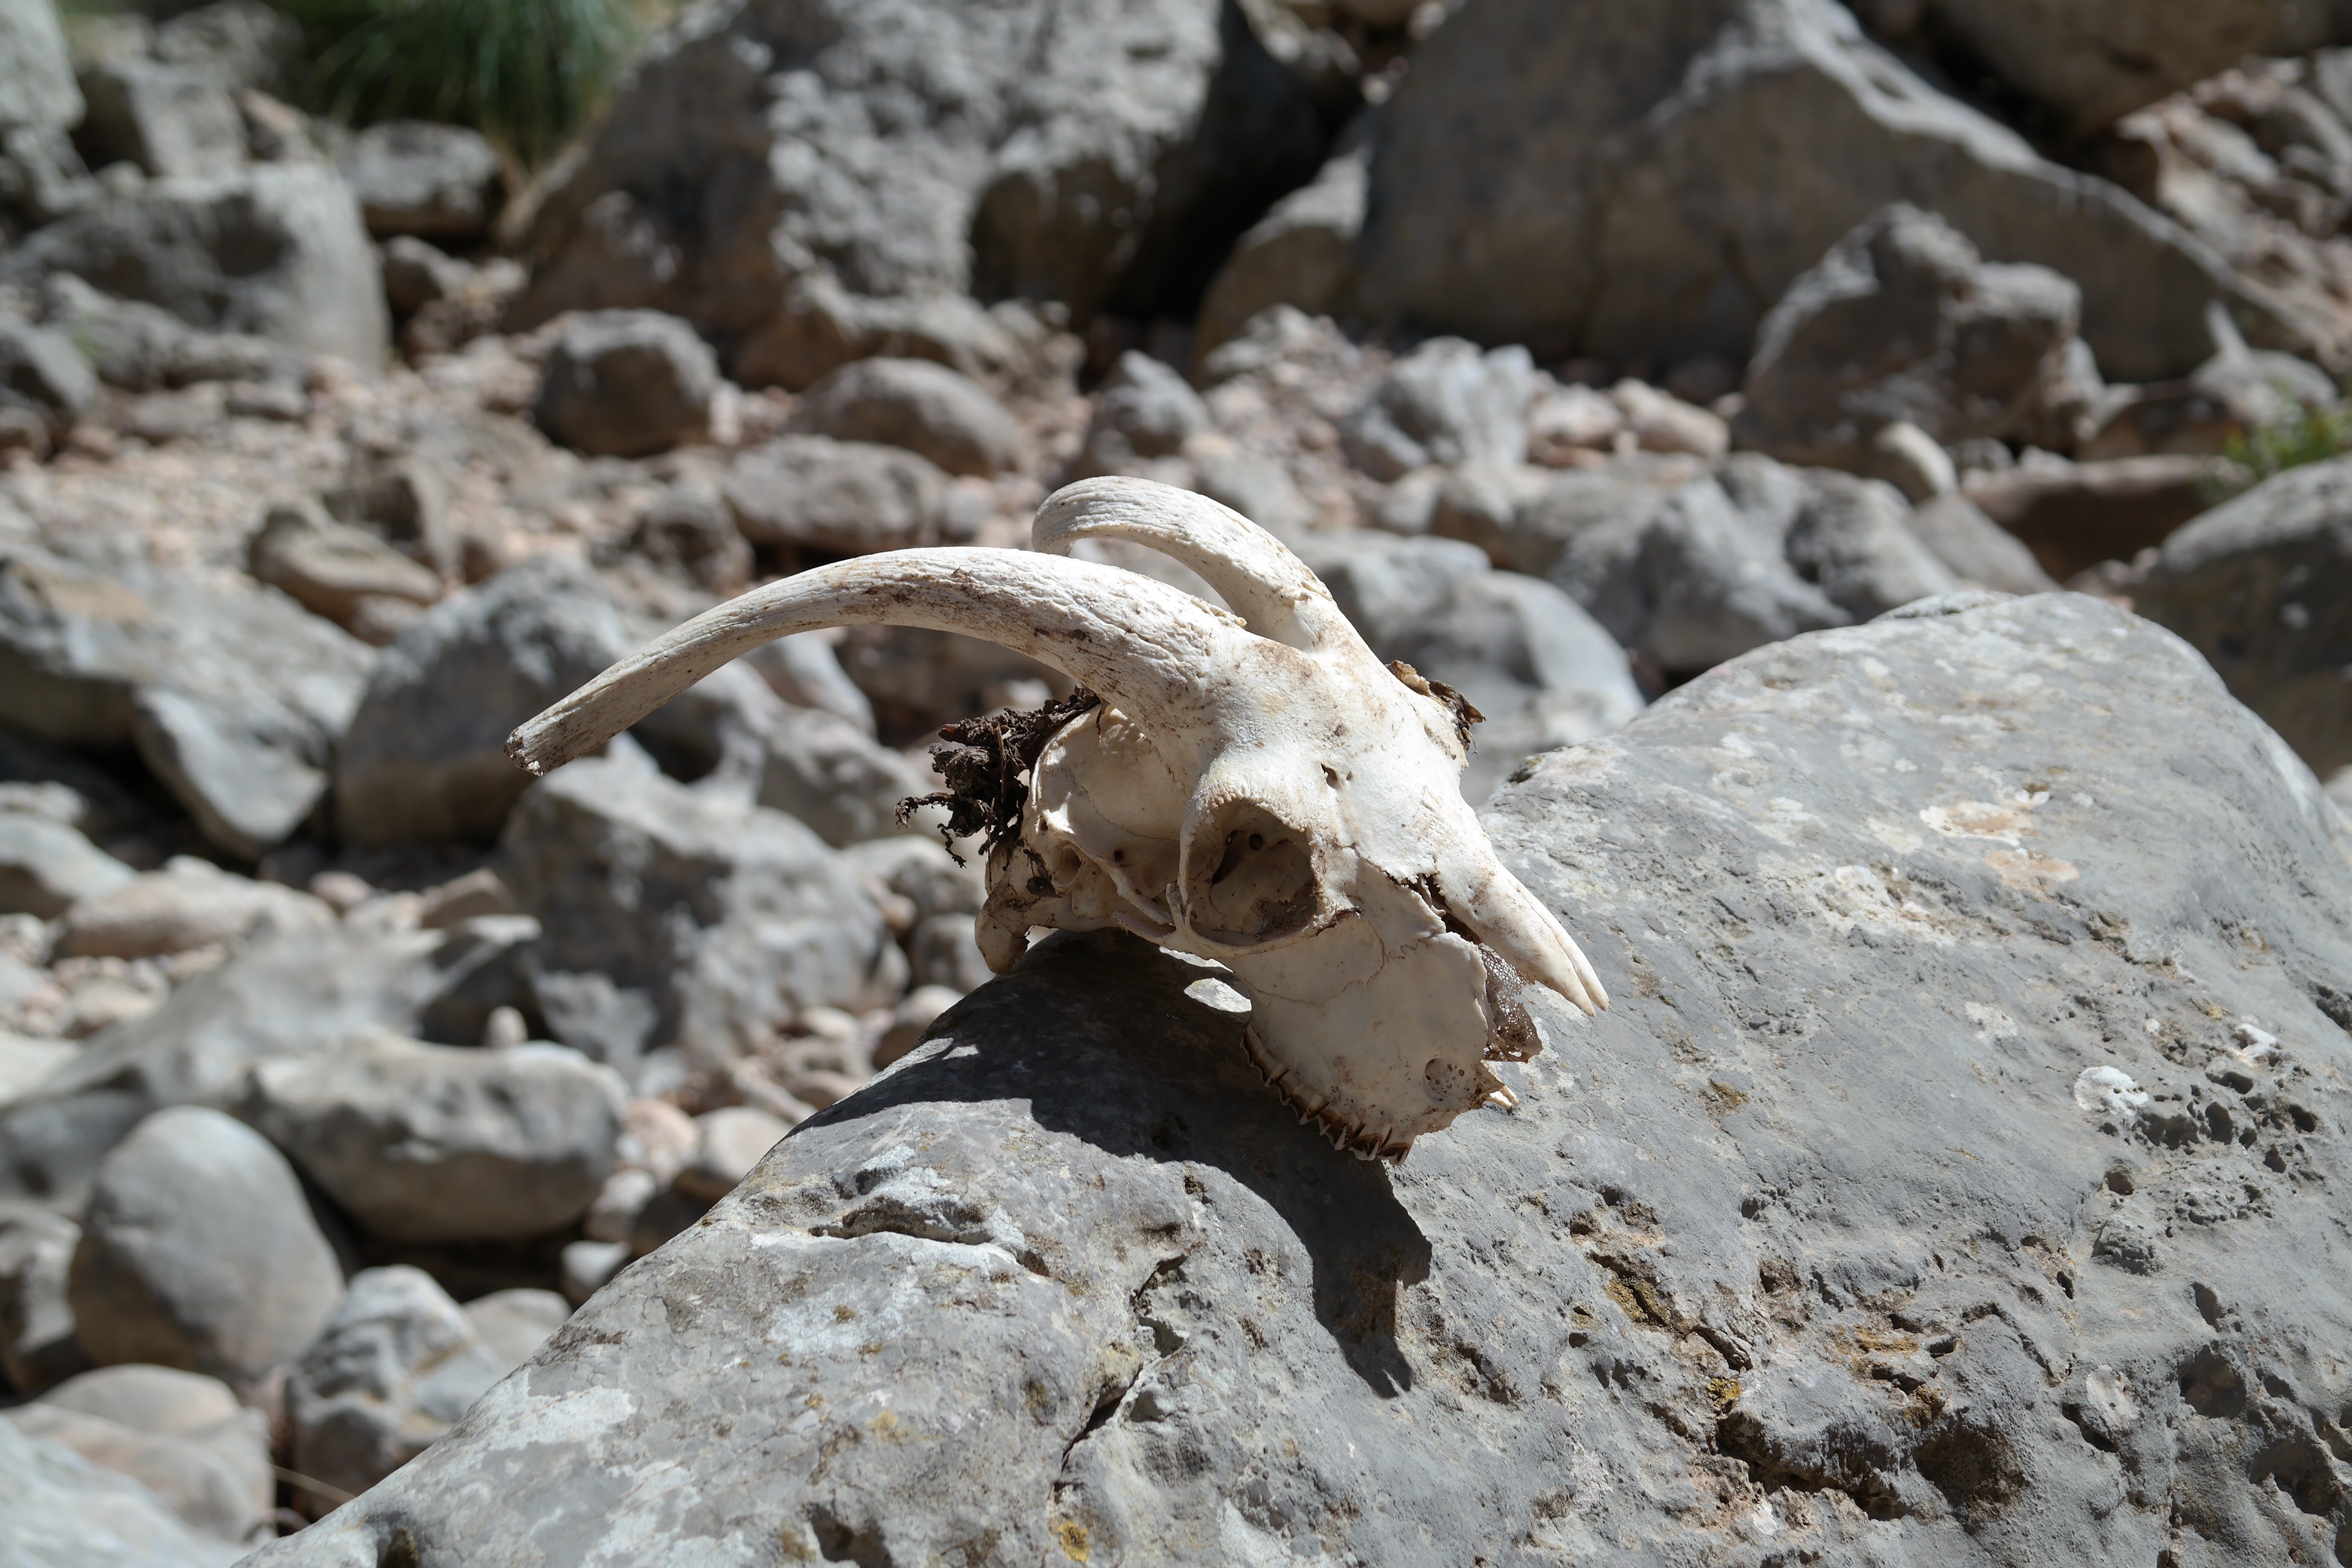
rock, wood, wildlife, goat, reptile, dead, death, skull, fauna, stones, weird, skeleton, skull bone